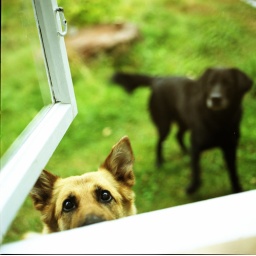
Frida and Peik in my kitchen window